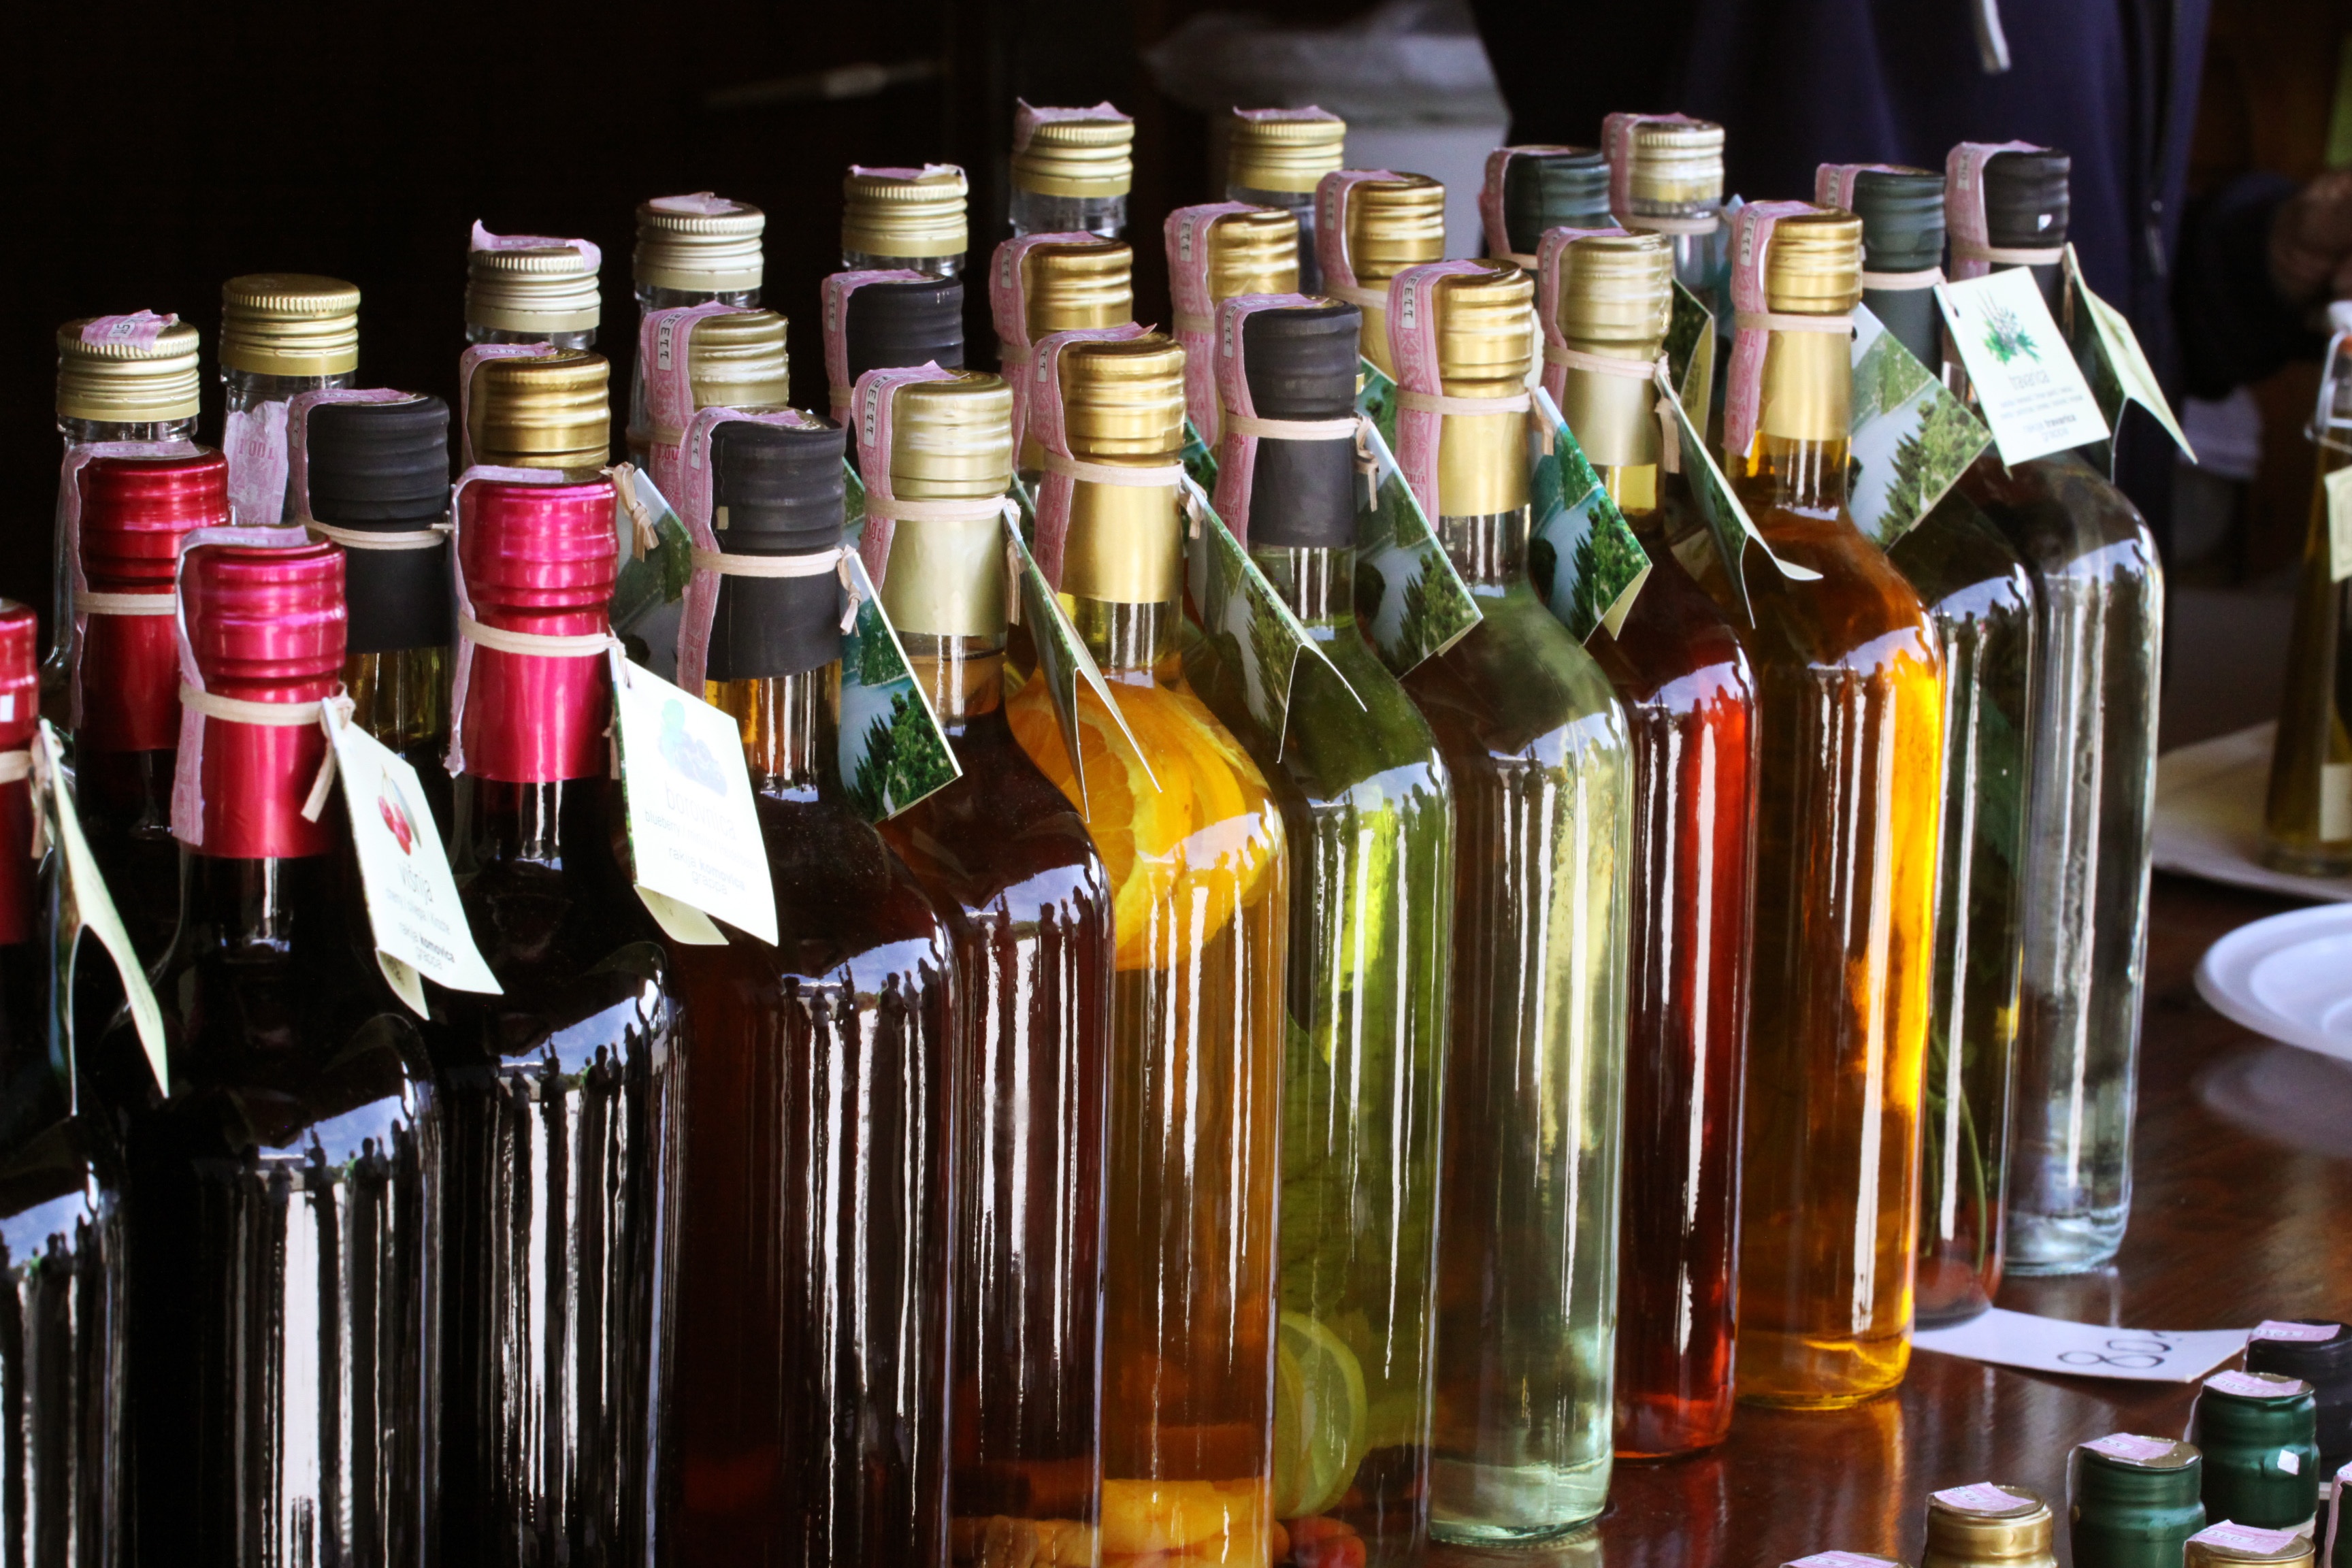
liquid, wine, glass, color, drink, bottle, colorful, alcohol, wine bottle, glass bottle, transparent, bottles, beer bottle, alcoholic beverage, distilled beverage, drinkware